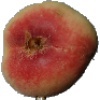
Label: Peach Flat 1